David Cowan (venture capitalist)

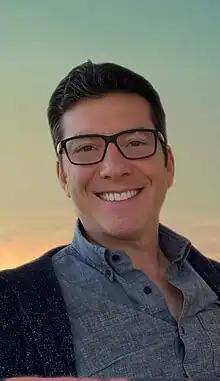
David Cowan 2022

David Cowan is a prominent Silicon Valley venture capitalist, filmmaker, philanthropist, and company founder. He is in the Forbes Midas List Hall of Fame and has appeared on the Midas List 14 times since 2001. He co-founded three companies, including Verisign. He has invested in more than 29 companies that have gone on to IPO. He is also noted for his support of scientific skepticism and of the work of Richard Dawkins and as of 2022 a board member of Center for Inquiry.